Okehampton Castle

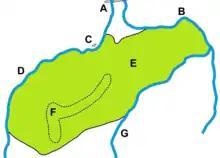
Oakhampton Castle and the deer park; A - Oakhampton; B - East Okement River; C - Oakhampton Castle; D - West Okement River; E - Deer park; F - cleared settlements; G - Moor Brook

The Redvers family line ran out in 1297, and as a result Hugh's son, another Hugh de Courtenay, inherited the Redvers family lands, later being confirmed as the Earl of Devon. Hugh's main seat was at Tiverton Castle, but Hugh and his father redeveloped Okehampton Castle, expanding its facilities and accommodation to enable it be used as a hunting lodge and retreat. Extensive building work turned the property into a luxurious residence.